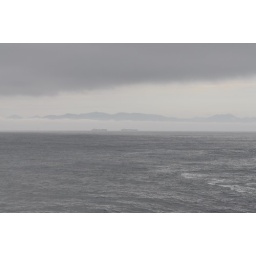
Beyond the ships and sticking above the gray is Vancouver Island, British Columbia, Canada.